Newton, Iowa

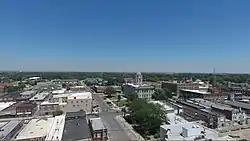
An aerial image of downtown Newton.

Newton has an active arts community, with several non-profit organizations dedicated to the arts and many artists residing in the city.